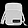
Label: Bag